For Eternal Hearts

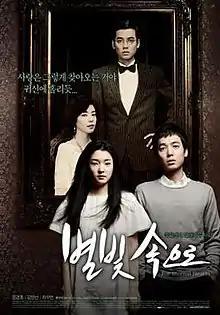
Theatrical poster

For Eternal Hearts is a 2007 South Korean film.